Chris Friel (politician)

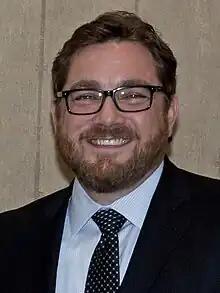

Chris Friel (born February 26, 1967) is a politician in the Canadian province of Ontario. He was the mayor of Brantford from 1994 to 2003 and was re-elected to the same position in the 2010 municipal election. He was defeated in the 2018 municipal election by Kevin Davis.